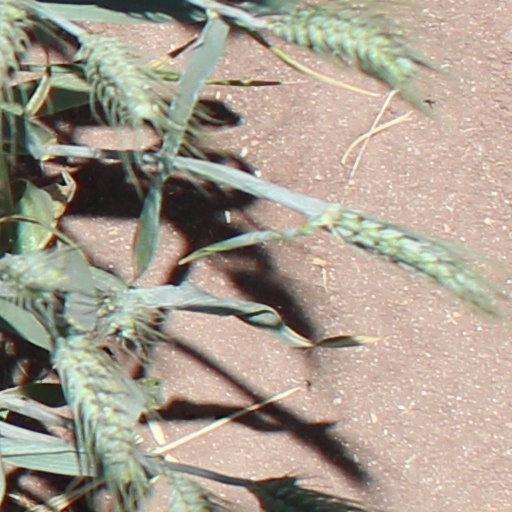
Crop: wheat